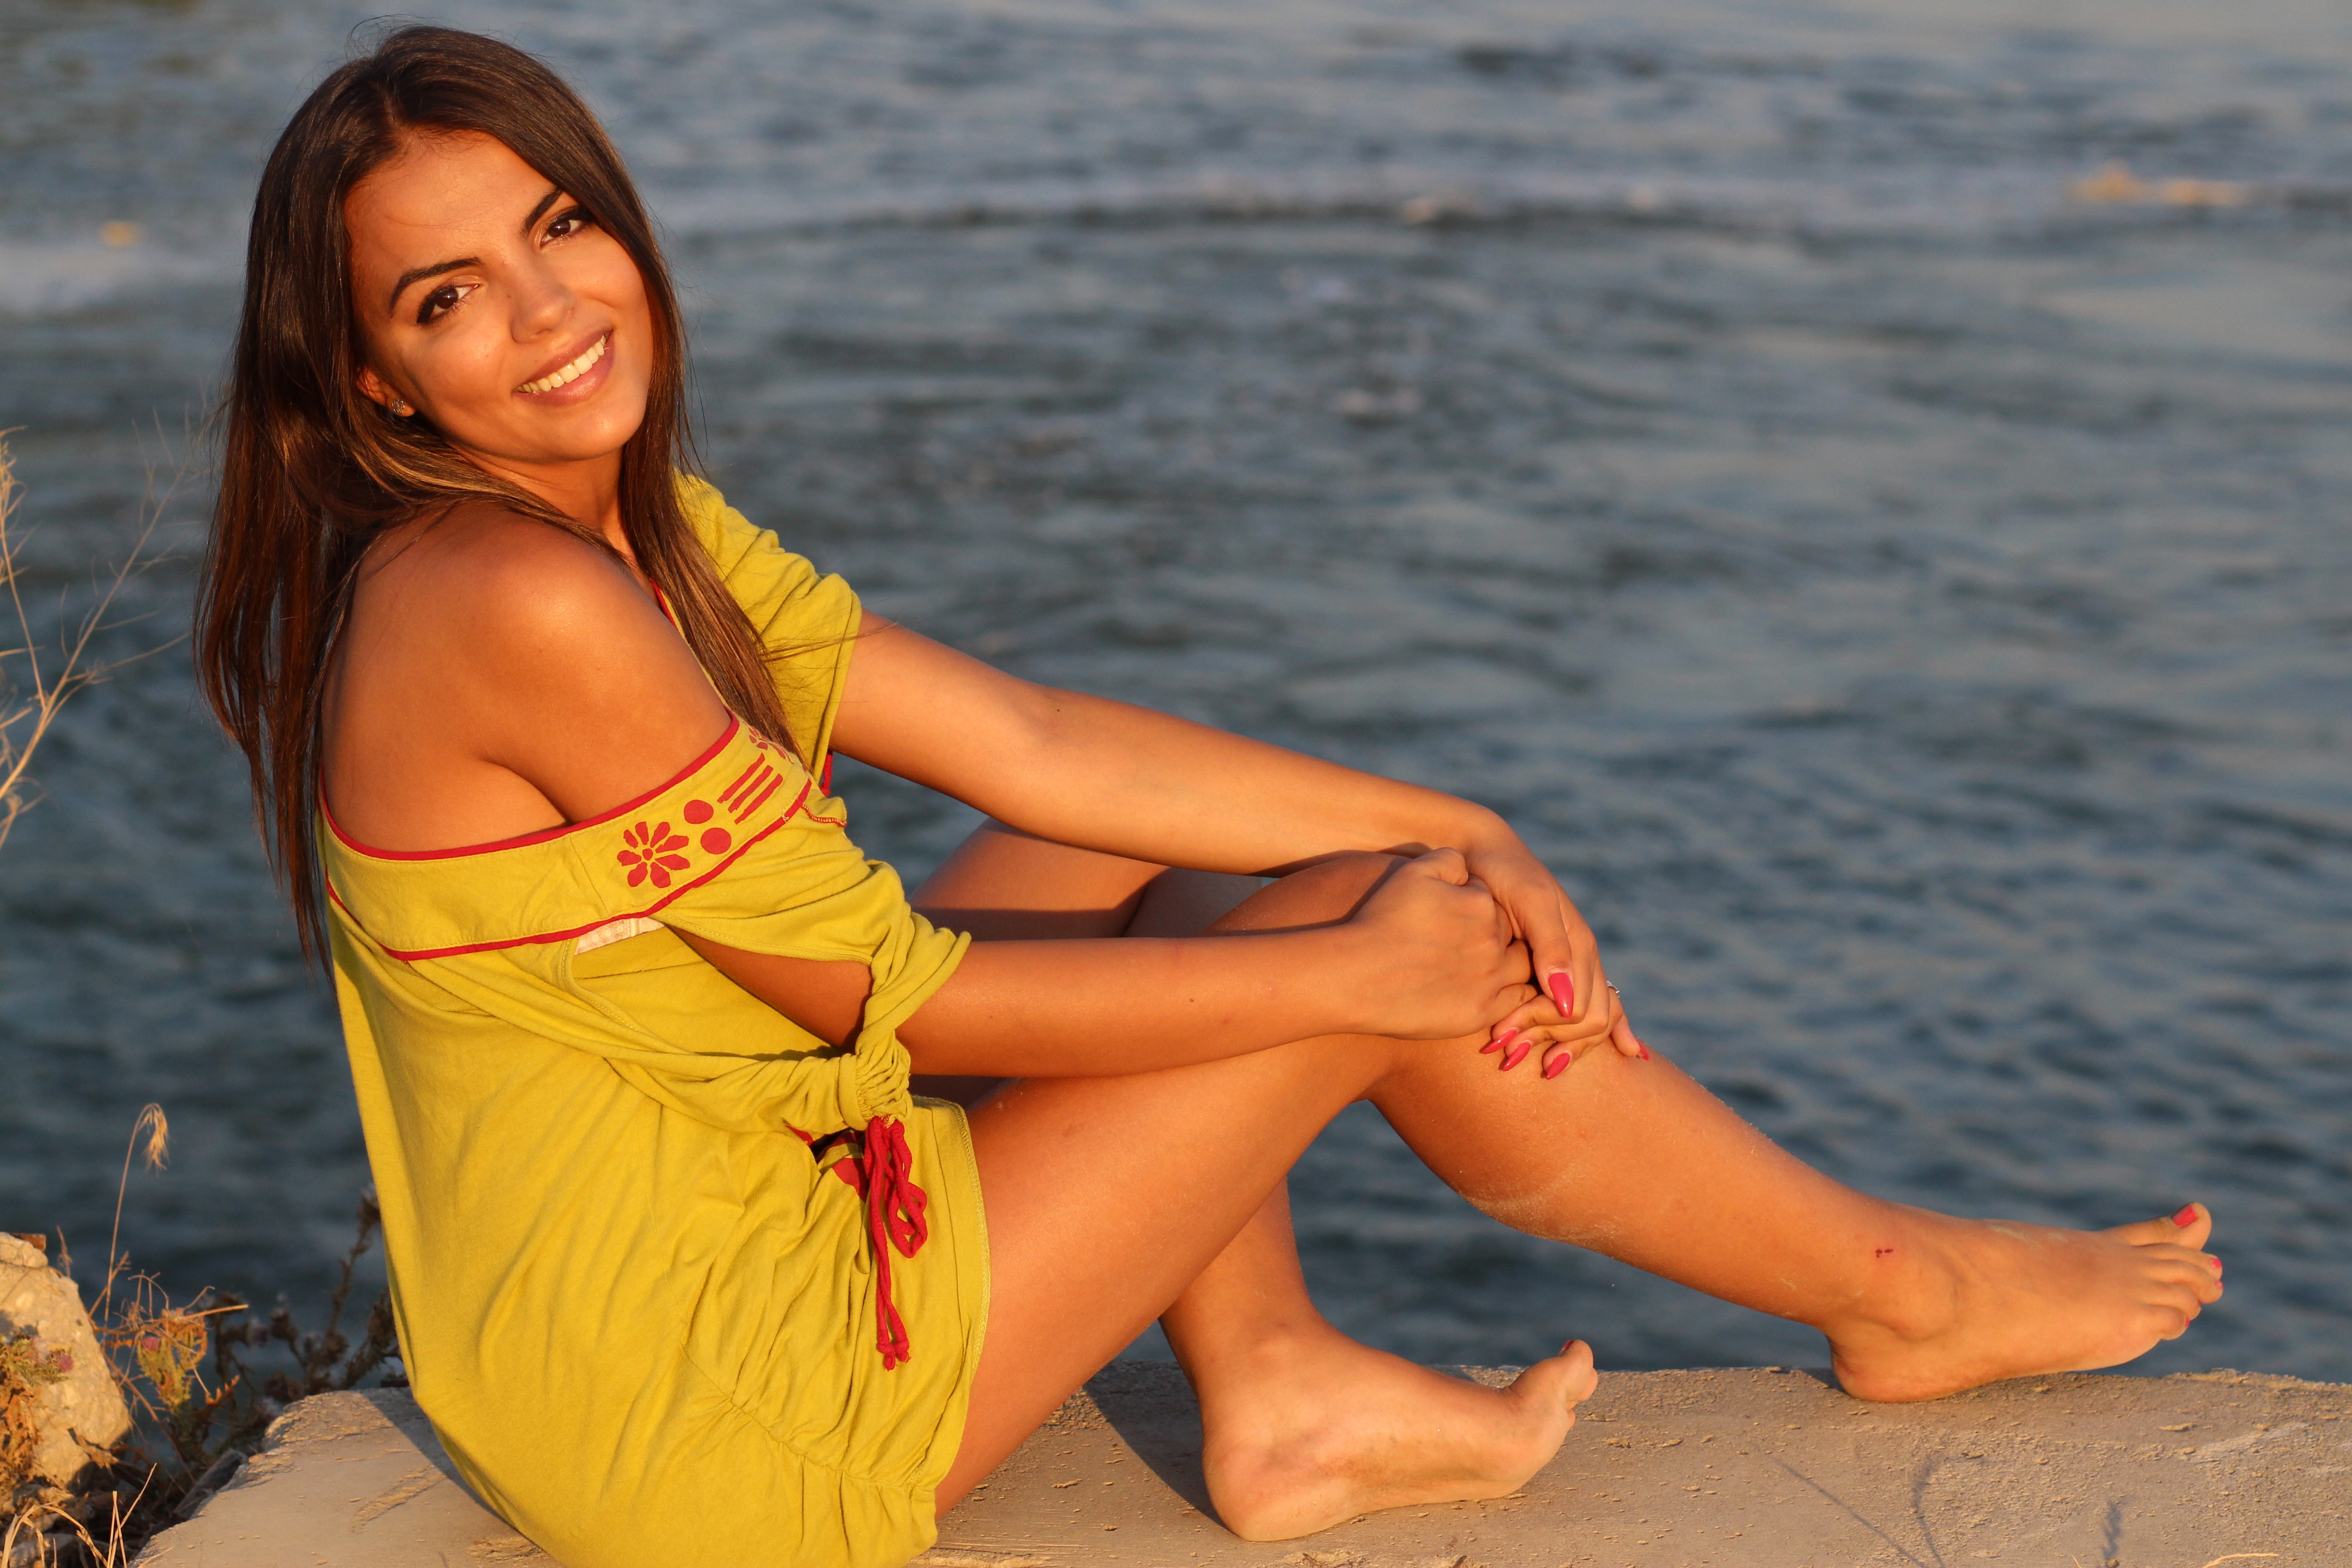
hand, water, girl, hair, trunk, summer, leg, brunette, model, fashion, clothing, lady, hairstyle, muscle, swimwear, human body, thigh, beauty, sensual, abdomen, photo shoot, tanned, human positions, sun tanning, art model, supermodel